Cheetah Hunt

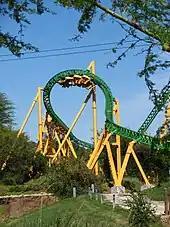
One of the Cheetah Hunt trains is seen inverted travelling through the heartline roll before entering the second half of the layout.

After the original name was changed upon the roller coaster's announcement, some theme park enthusiasts criticized the change, saying that "Cheetah Hunt" did not fit the roller coaster and pressing Busch Gardens to revert the name back to "Cheetaka". However, Busch Gardens responded saying that the name would not be changed.